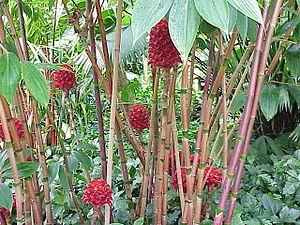
Tapeinochilos ananassae, aussi appelée rose de Malaisie ou reine de Malaisie, est une espèce de plantes vivaces rhizomateuses du genre Tapeinochilos et de la famille des Costaceae. Elle est originaire de Malaisie, Indonésie, Papouasie-Nouvelle-Guinée, et Australie.